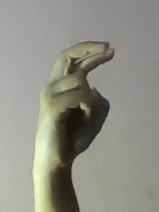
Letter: zay